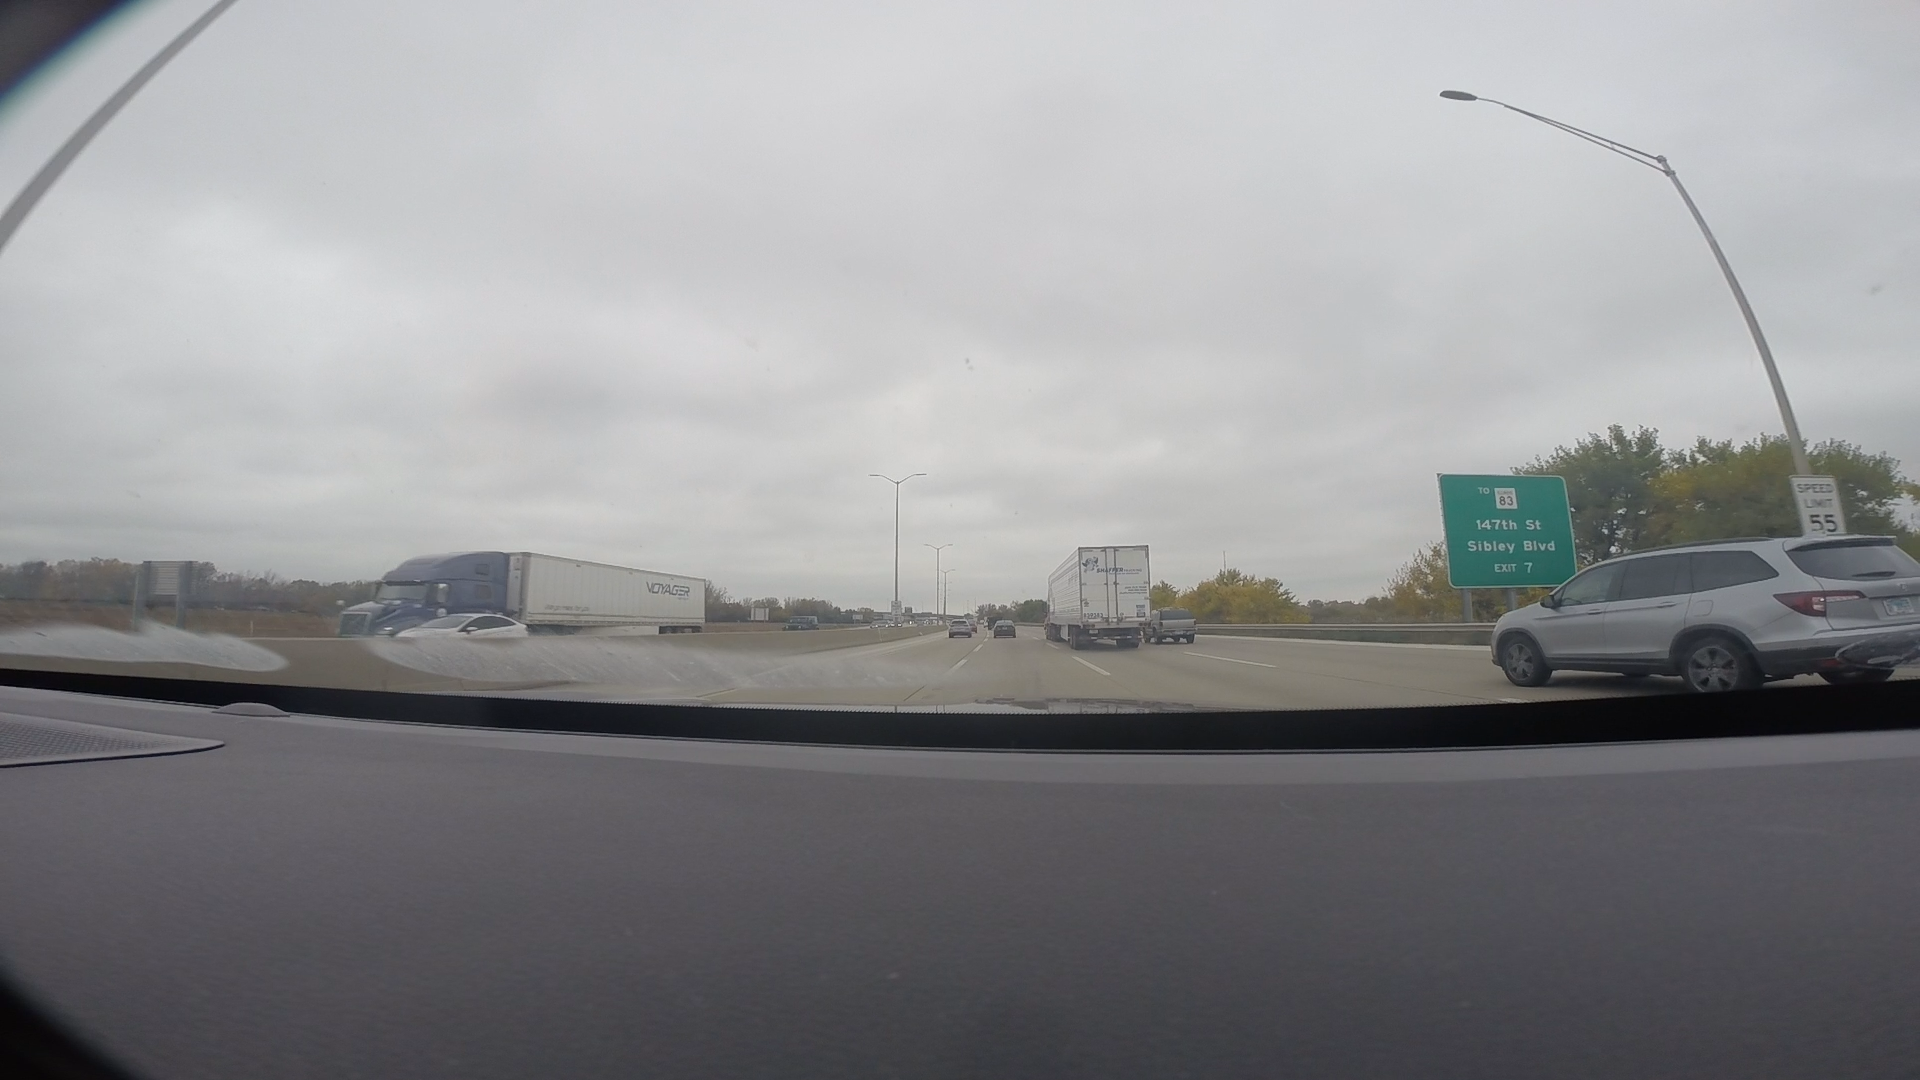
Speed limit sign label: mph55